Keisei Yawata Station

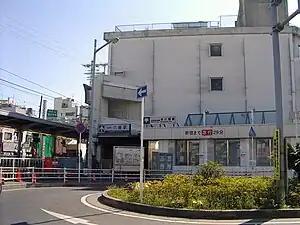
Keisei Yawata Station

is a railway station on the Keisei Main Line in the city of Ichikawa, Chiba, Japan, operated by the private railway operator Keisei Electric Railway. The station is located near Motoyawata Station on the Toei Shinjuku Line.